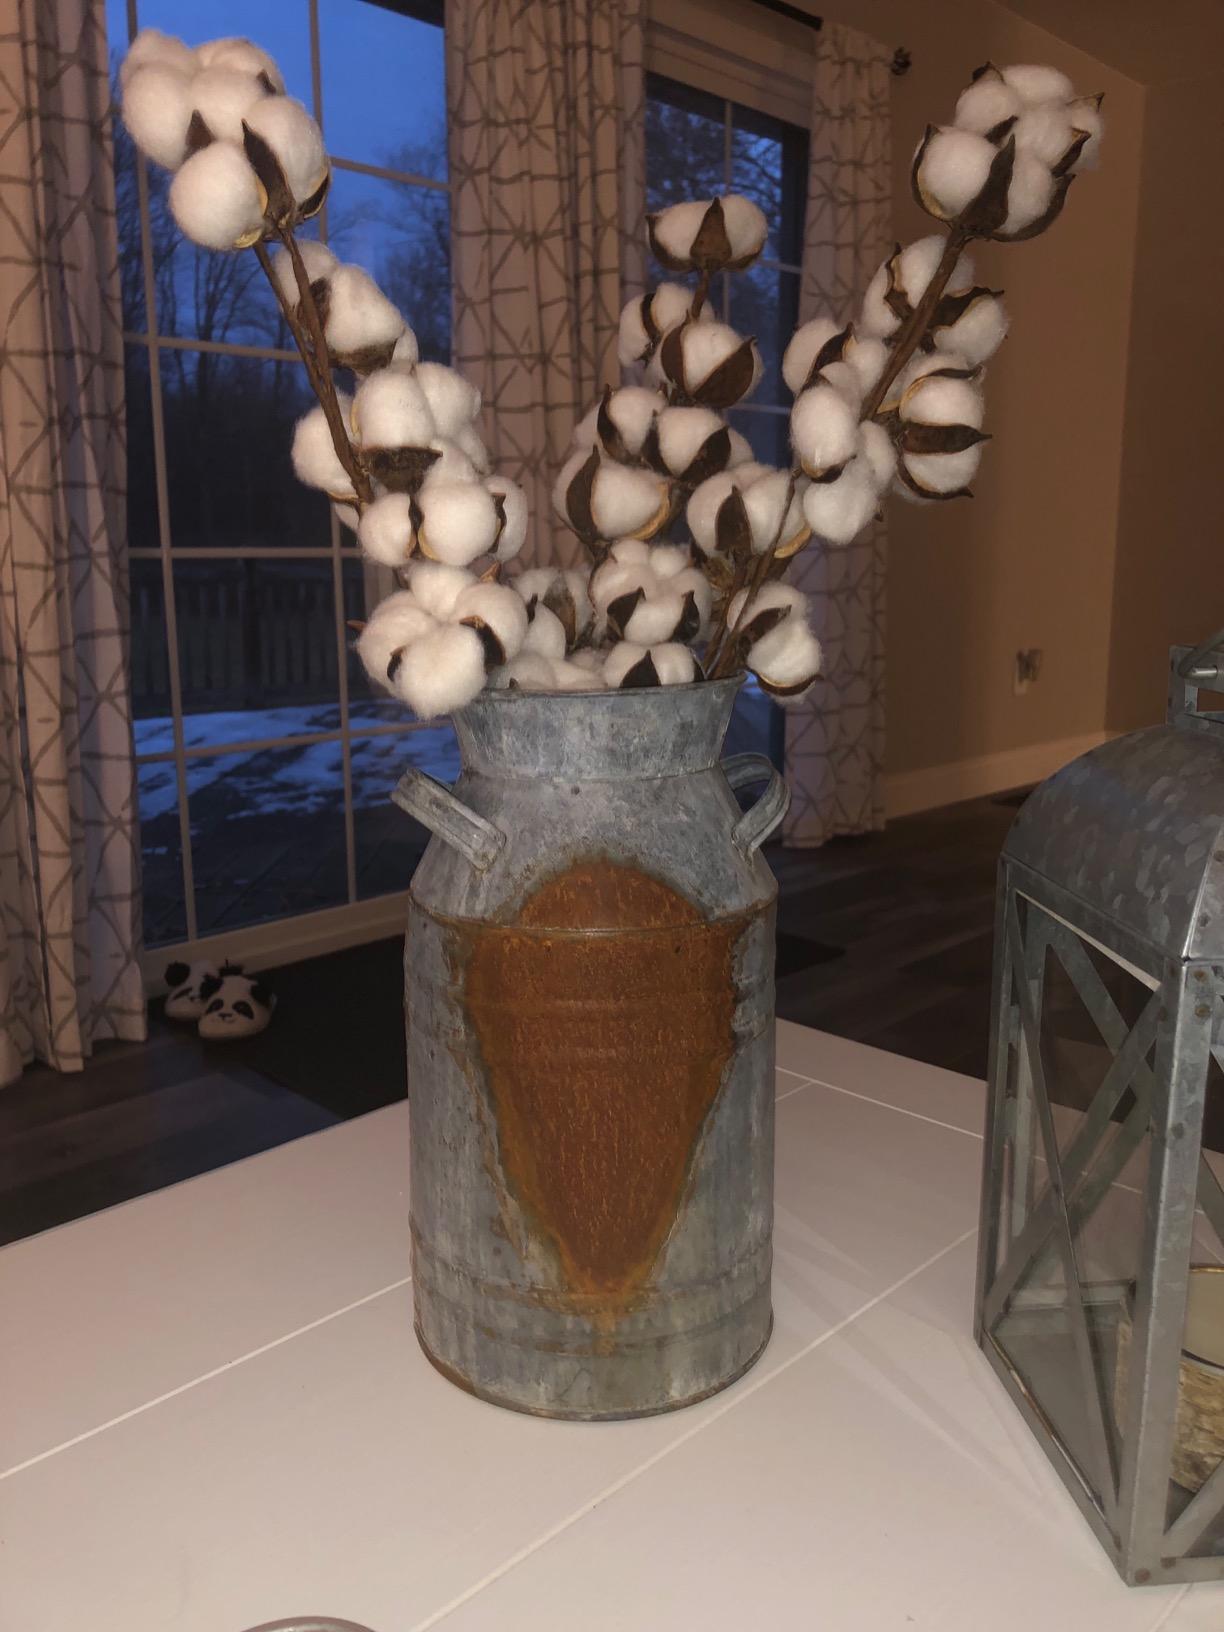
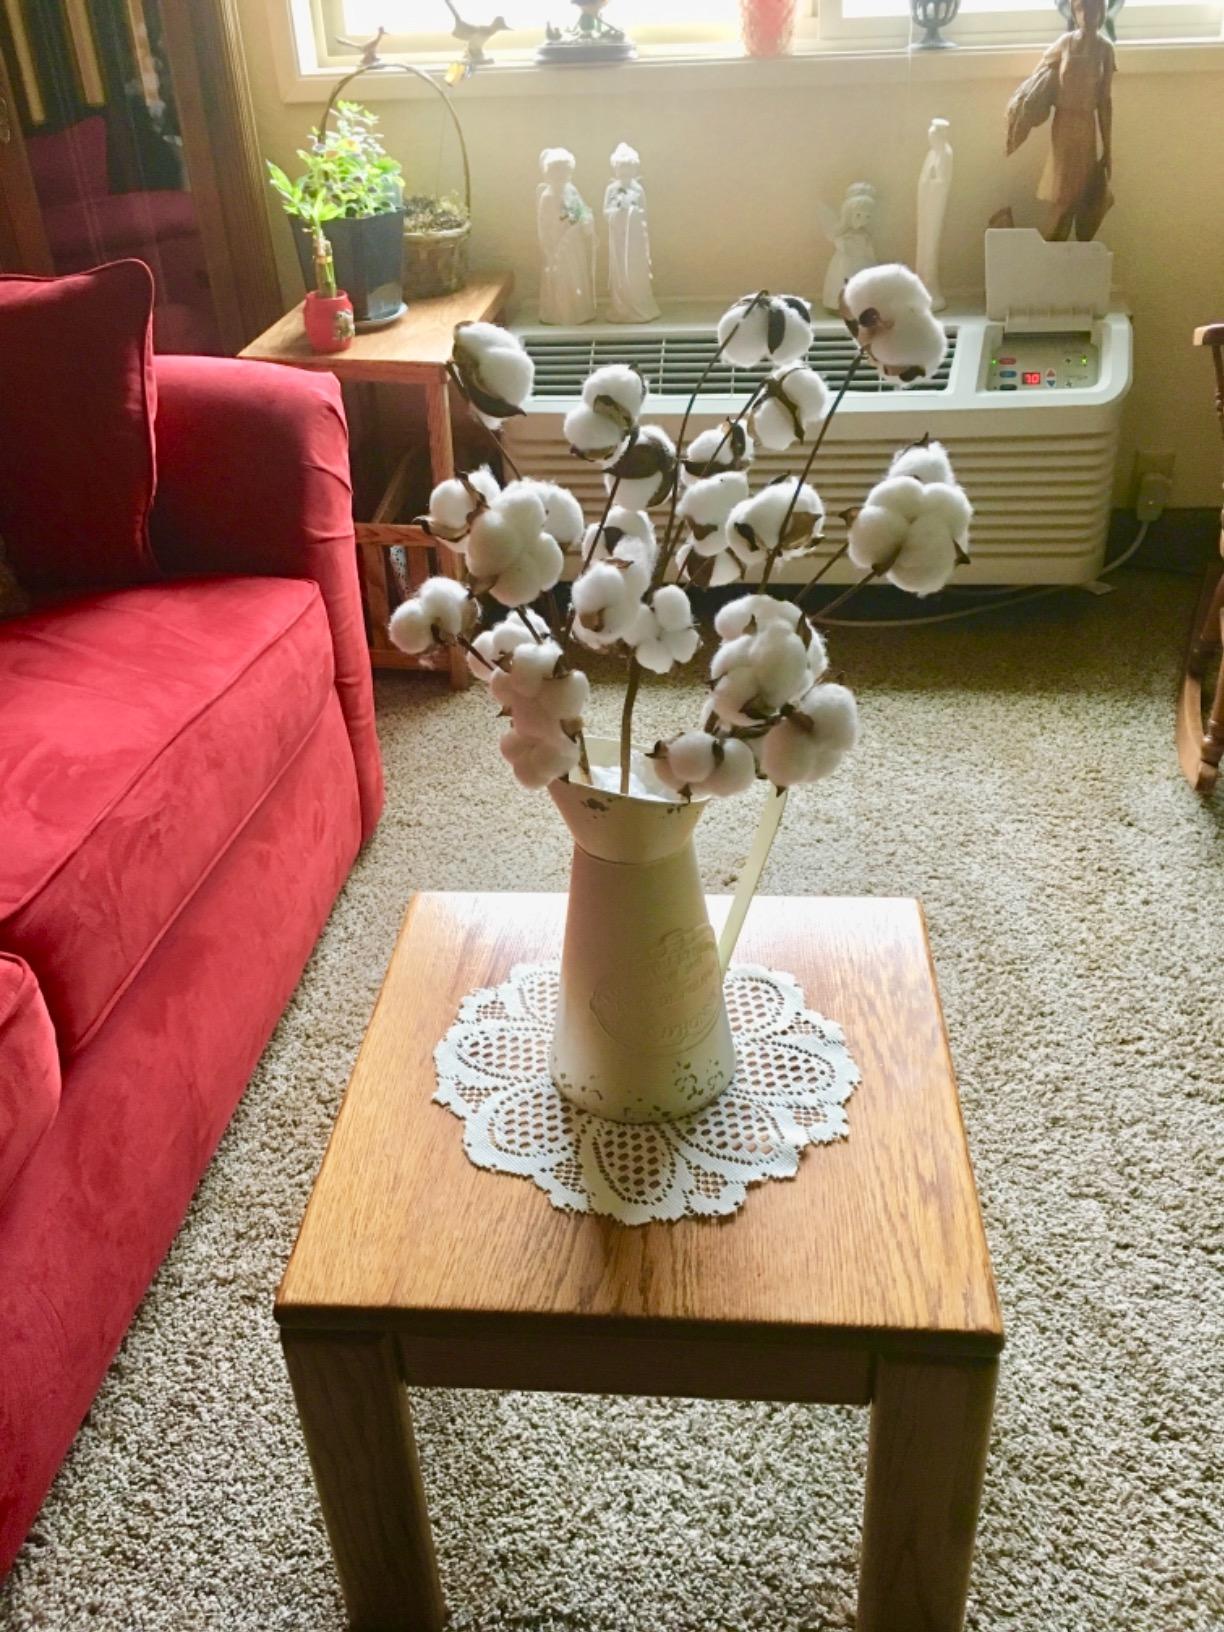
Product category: vase
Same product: no